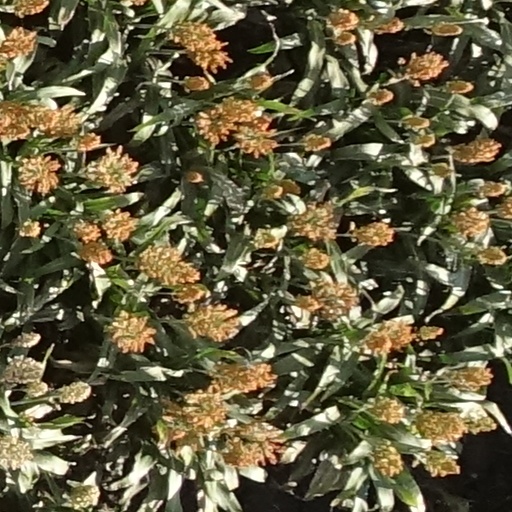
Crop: sorghum